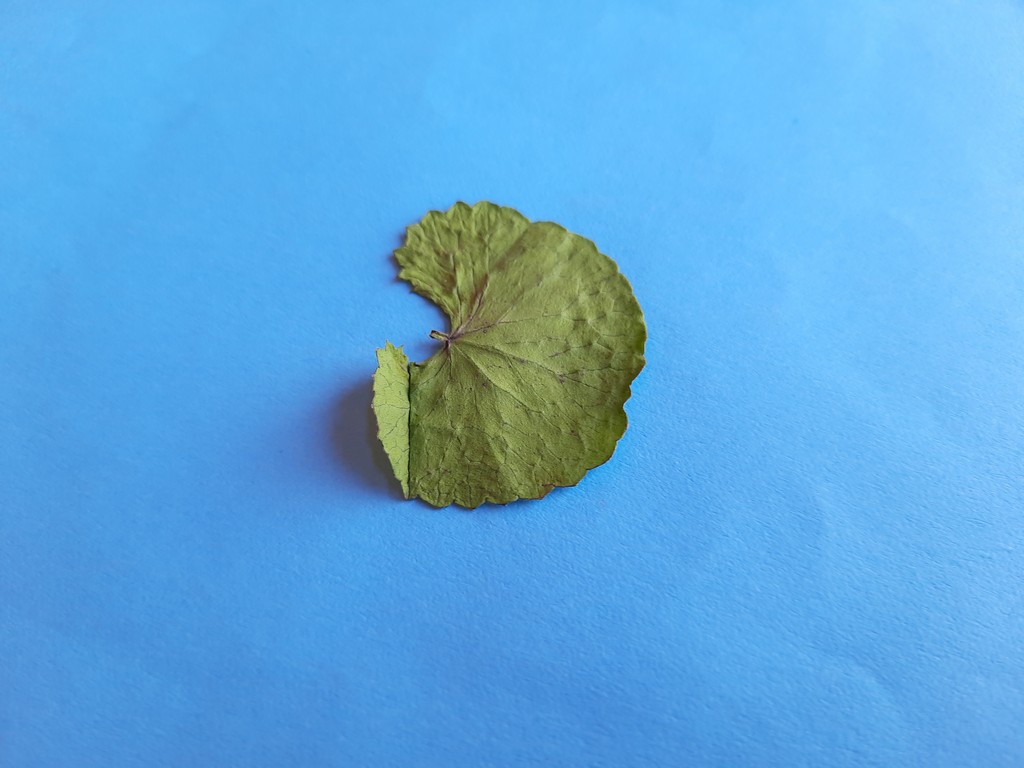
Label: Dried